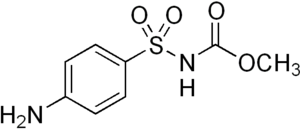
L'asulame est une substance active de produit phytosanitaire, qui présente un effet herbicide, et qui appartient à la famille chimique des carbamates. Cette substance interdite d’utilisation en France depuis 2012, bénéficie de dérogations notamment pour utilisation dans les champs de canne à sucre des départements français d’outremer.